Aramu Muru

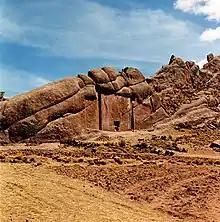

Aramu Muru is an abandoned stone carving in Peru, near Lake Titicaca, known as “Gate of the Gods”. It was discovered in the early 1990s and is believed to be an abandoned Incan construction project. The flat stone is approximately square, with a T-shaped niche measuring 6 feet and 6 inches (198 cm) tall carved into it.